Pierre Kaan

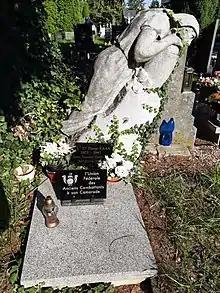
Tomb of Mr. Pierre Kaan in Cemetery of St. Otýlie, České Budějovice, Czech Republic – GPS coordinates (48 ° 59'57.1 "N 14 ° 29'01.1" E 48.999202, 14.483647)

Pierre Kaan was born on 10 January 1903 in the 5th arrondissement of Paris. After a primary education often interrupted by health problems, Pierre Kaan entered in 1919 into khâgne, the preparatory classes for the entrance exams of École Normale Supérieure at the Lycée Louis-le-Grand. While at the Lycée Louis-le-Grand Kaan founded a literary review called "la Gerbe du Quartier Latin", alongside fellow students Daniel Guérin, Georges Altman, and Paul Verdier. Pierre Kaan's attendance in the preparatory classes were interrupted when his parents sent him to Brittany to recover from recurring asthma attacks. Nevertheless, Pierre Kaan was awarded a diploma in philosophy by "l'Academie de Paris" in 1923, with a dissertation titled 'The sociological basis of Nietzsche's thought during his intellectualist period 1876–1882'.